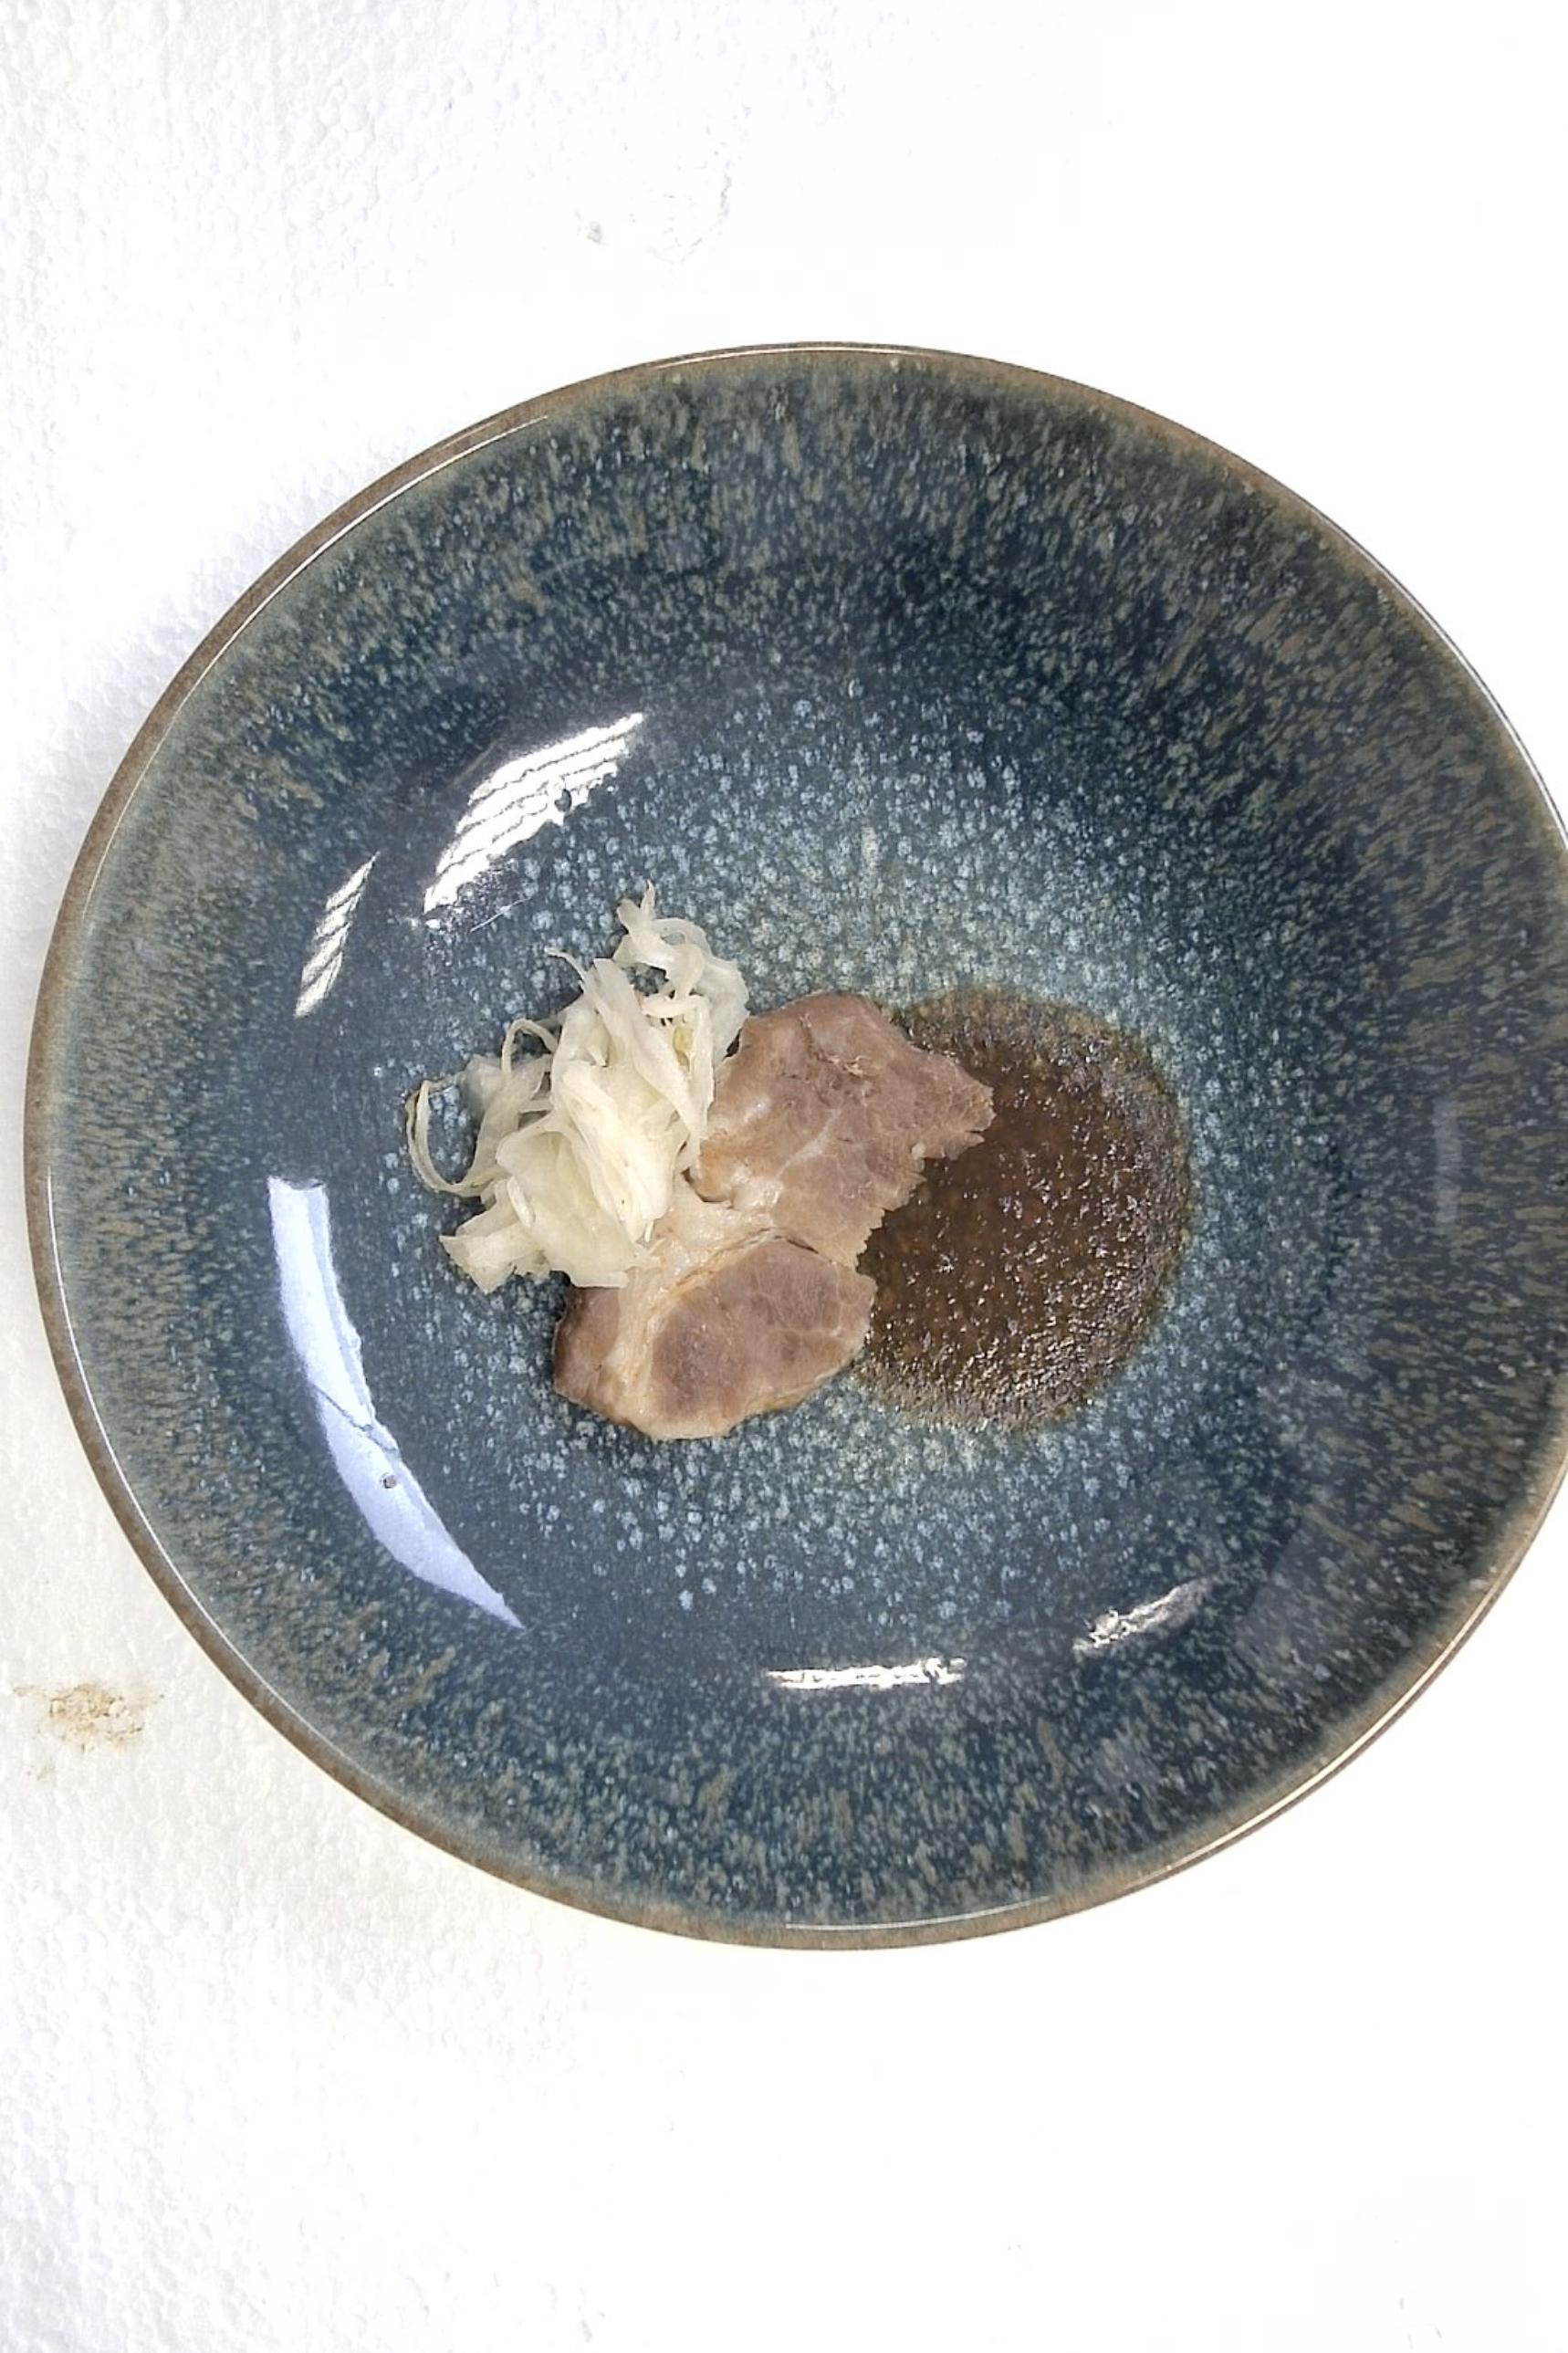
Dish: Schweinenackenbraten mit Sauerkraut , Kartoffeln , Braune Sauce
Portion size: Normale Portion
Ingredients: potatoes, sauerkraut, pork-neck-roast, brown-sauce
Weight as served: 355 g
Energy as served: 352.3 kcal (1.475,600 kJ)
Fat: 17.68 g (saturated: 5.62 g)
Carbohydrates: 26.3 g (sugar: 8.55 g)
Protein: 20.03 g
Salt: 4.44 g
Weight after return: 0 g
Energy after return: 0 kcal